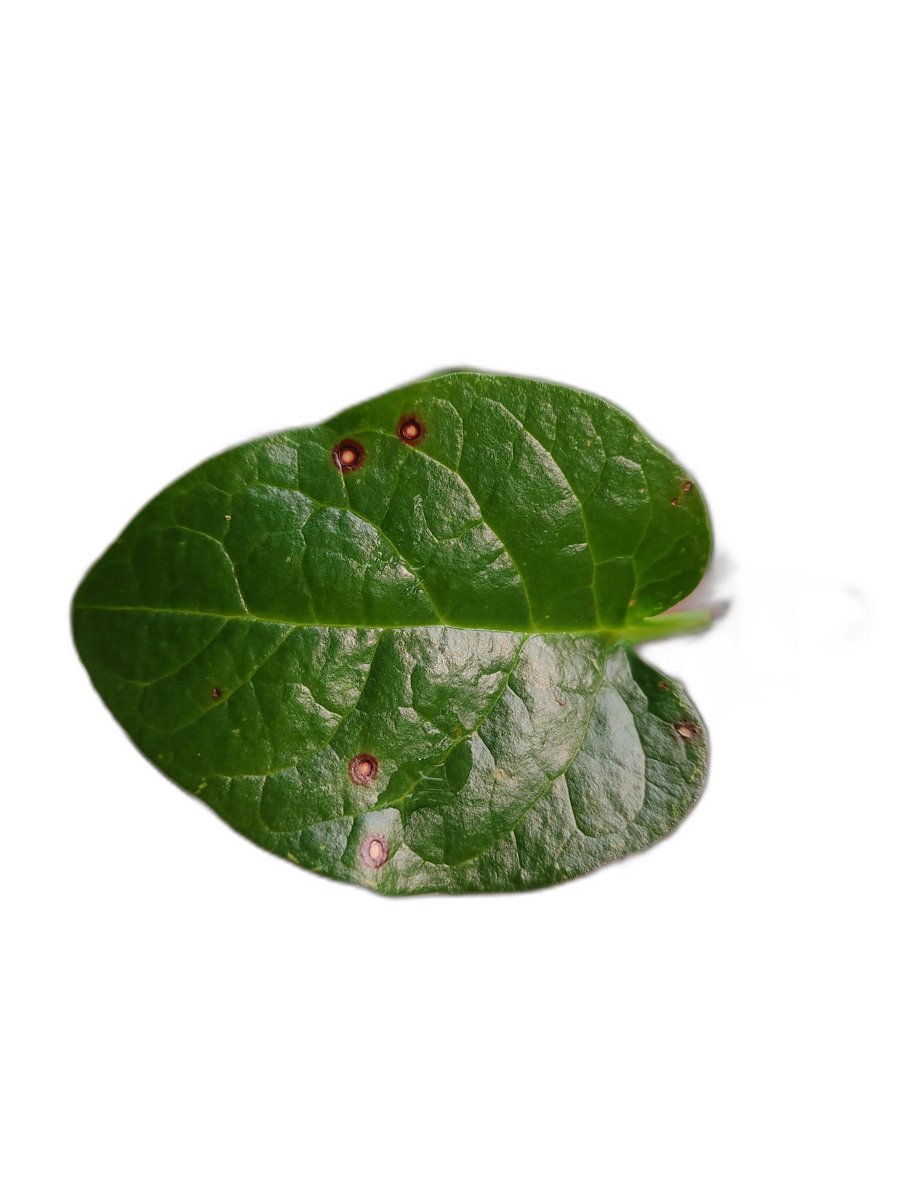
Label: Bacterial-Spot